Franks Casket

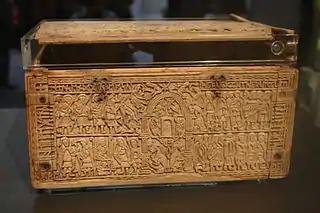
The rear panel, depicting a scene from the First Jewish-Roman War

The rear panel depicts the Taking of Jerusalem by Titus in the First Jewish-Roman War. The inscription is partly in Old English and partly in Latin, and part of the Latin portion is written in Latin letters (indicated below in upper case letters), with the remainder transcribed phonetically into runic letters. Two isolated words stand in the lower corners.